Yellow Wolf (Cheyenne)

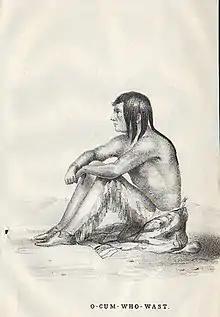
Yellow Wolf (O-Cum-Who-Wast) of the Cheyenne, from an 1848 engraving of a painting by James W. Albert.

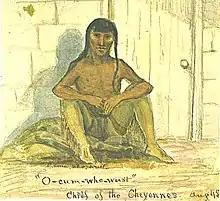
O-Cum-Who-Wust, from an August 1845 painting by James W. Albert.

Yellow Wolf or Ho'néoxheóvaestse (died 1864) was a Cheyenne Chief who led the Rope Hair group of the Southern Cheyenne. He lived to be 85 years old, and died in 1864 along with his brother at Sand Creek, Colorado, at the Sand Creek Massacre, which disrupted the traditional Cheyenne power structure, because of the deaths of eight members of the Council of Forty-Four. The massacre took place when two militia units, the 1st and 3rd Colorado Regiments, attacked the tribe when they were camping. More than 150 died in the attack; women and children and the elderly were not spared.